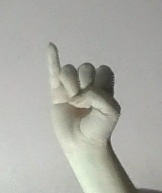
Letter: meem